Wheelock, Cheshire

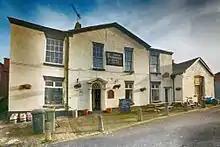
The Commercial Hotel, a Grade II Listed building and former public house

The village was named after the River Wheelock which runs through it, and in which "Wheelock" is derived from an Old Welsh source meaning "winding river". The first recorded name for the village is "Hoileck/Hoiloch" in the Domesday Book. By 1396 the name had evolved to "Quelock" then in 1382 to "Whelock". Two years later, in 1384 it was "Welock" and by 1390 the name "Wheelock" was settled upon.